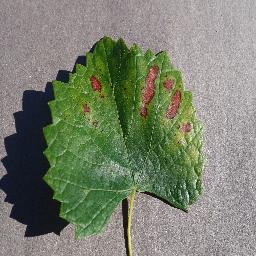
Label: Grape___Esca_(Black_Measles)